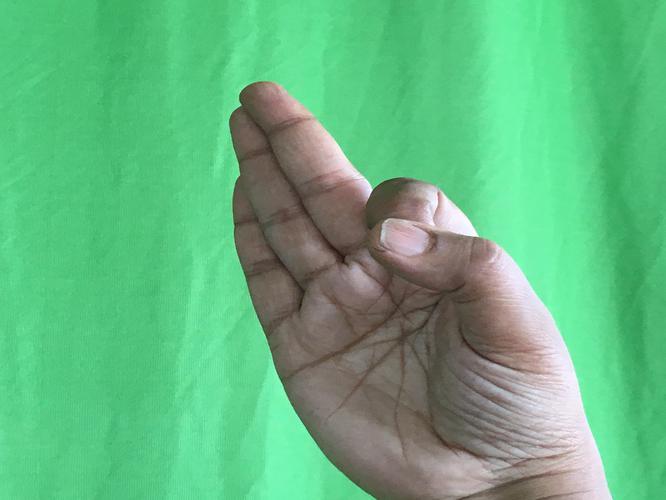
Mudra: Aralam
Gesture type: single_hand